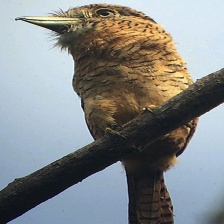
Species: BARRED PUFFBIRD
Scientific name: NYSTALUS RADIATUS